Legitimacy (family law)

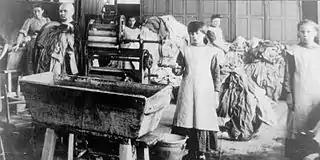
Magdalene laundries were institutions that existed from the 18th to the late 20th centuries, throughout Europe and North America, where "fallen women", including unmarried mothers, were detained. Photo: Magdalene laundry in Ireland, ca. early twentieth century.

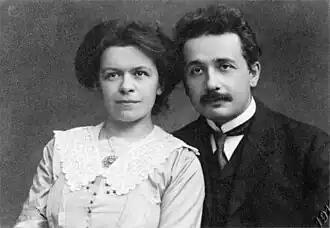
Mileva Marić and Albert Einstein, 1912

The proportion of children born outside marriage has been rising since the turn of the 21st century in most European Union countries, North America, and Australia. In Europe, besides the low levels of fertility rates and the delay of motherhood, another factor that now characterizes fertility is the growing percentage of births outside marriage. In the EU, this phenomenon has been on the rise in recent years in almost every country; and in eight EU countries, mostly in northern Europe, as well as in Iceland outside of the EU, it already accounts for the majority of births.